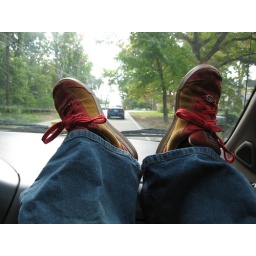
riding in cars with boys